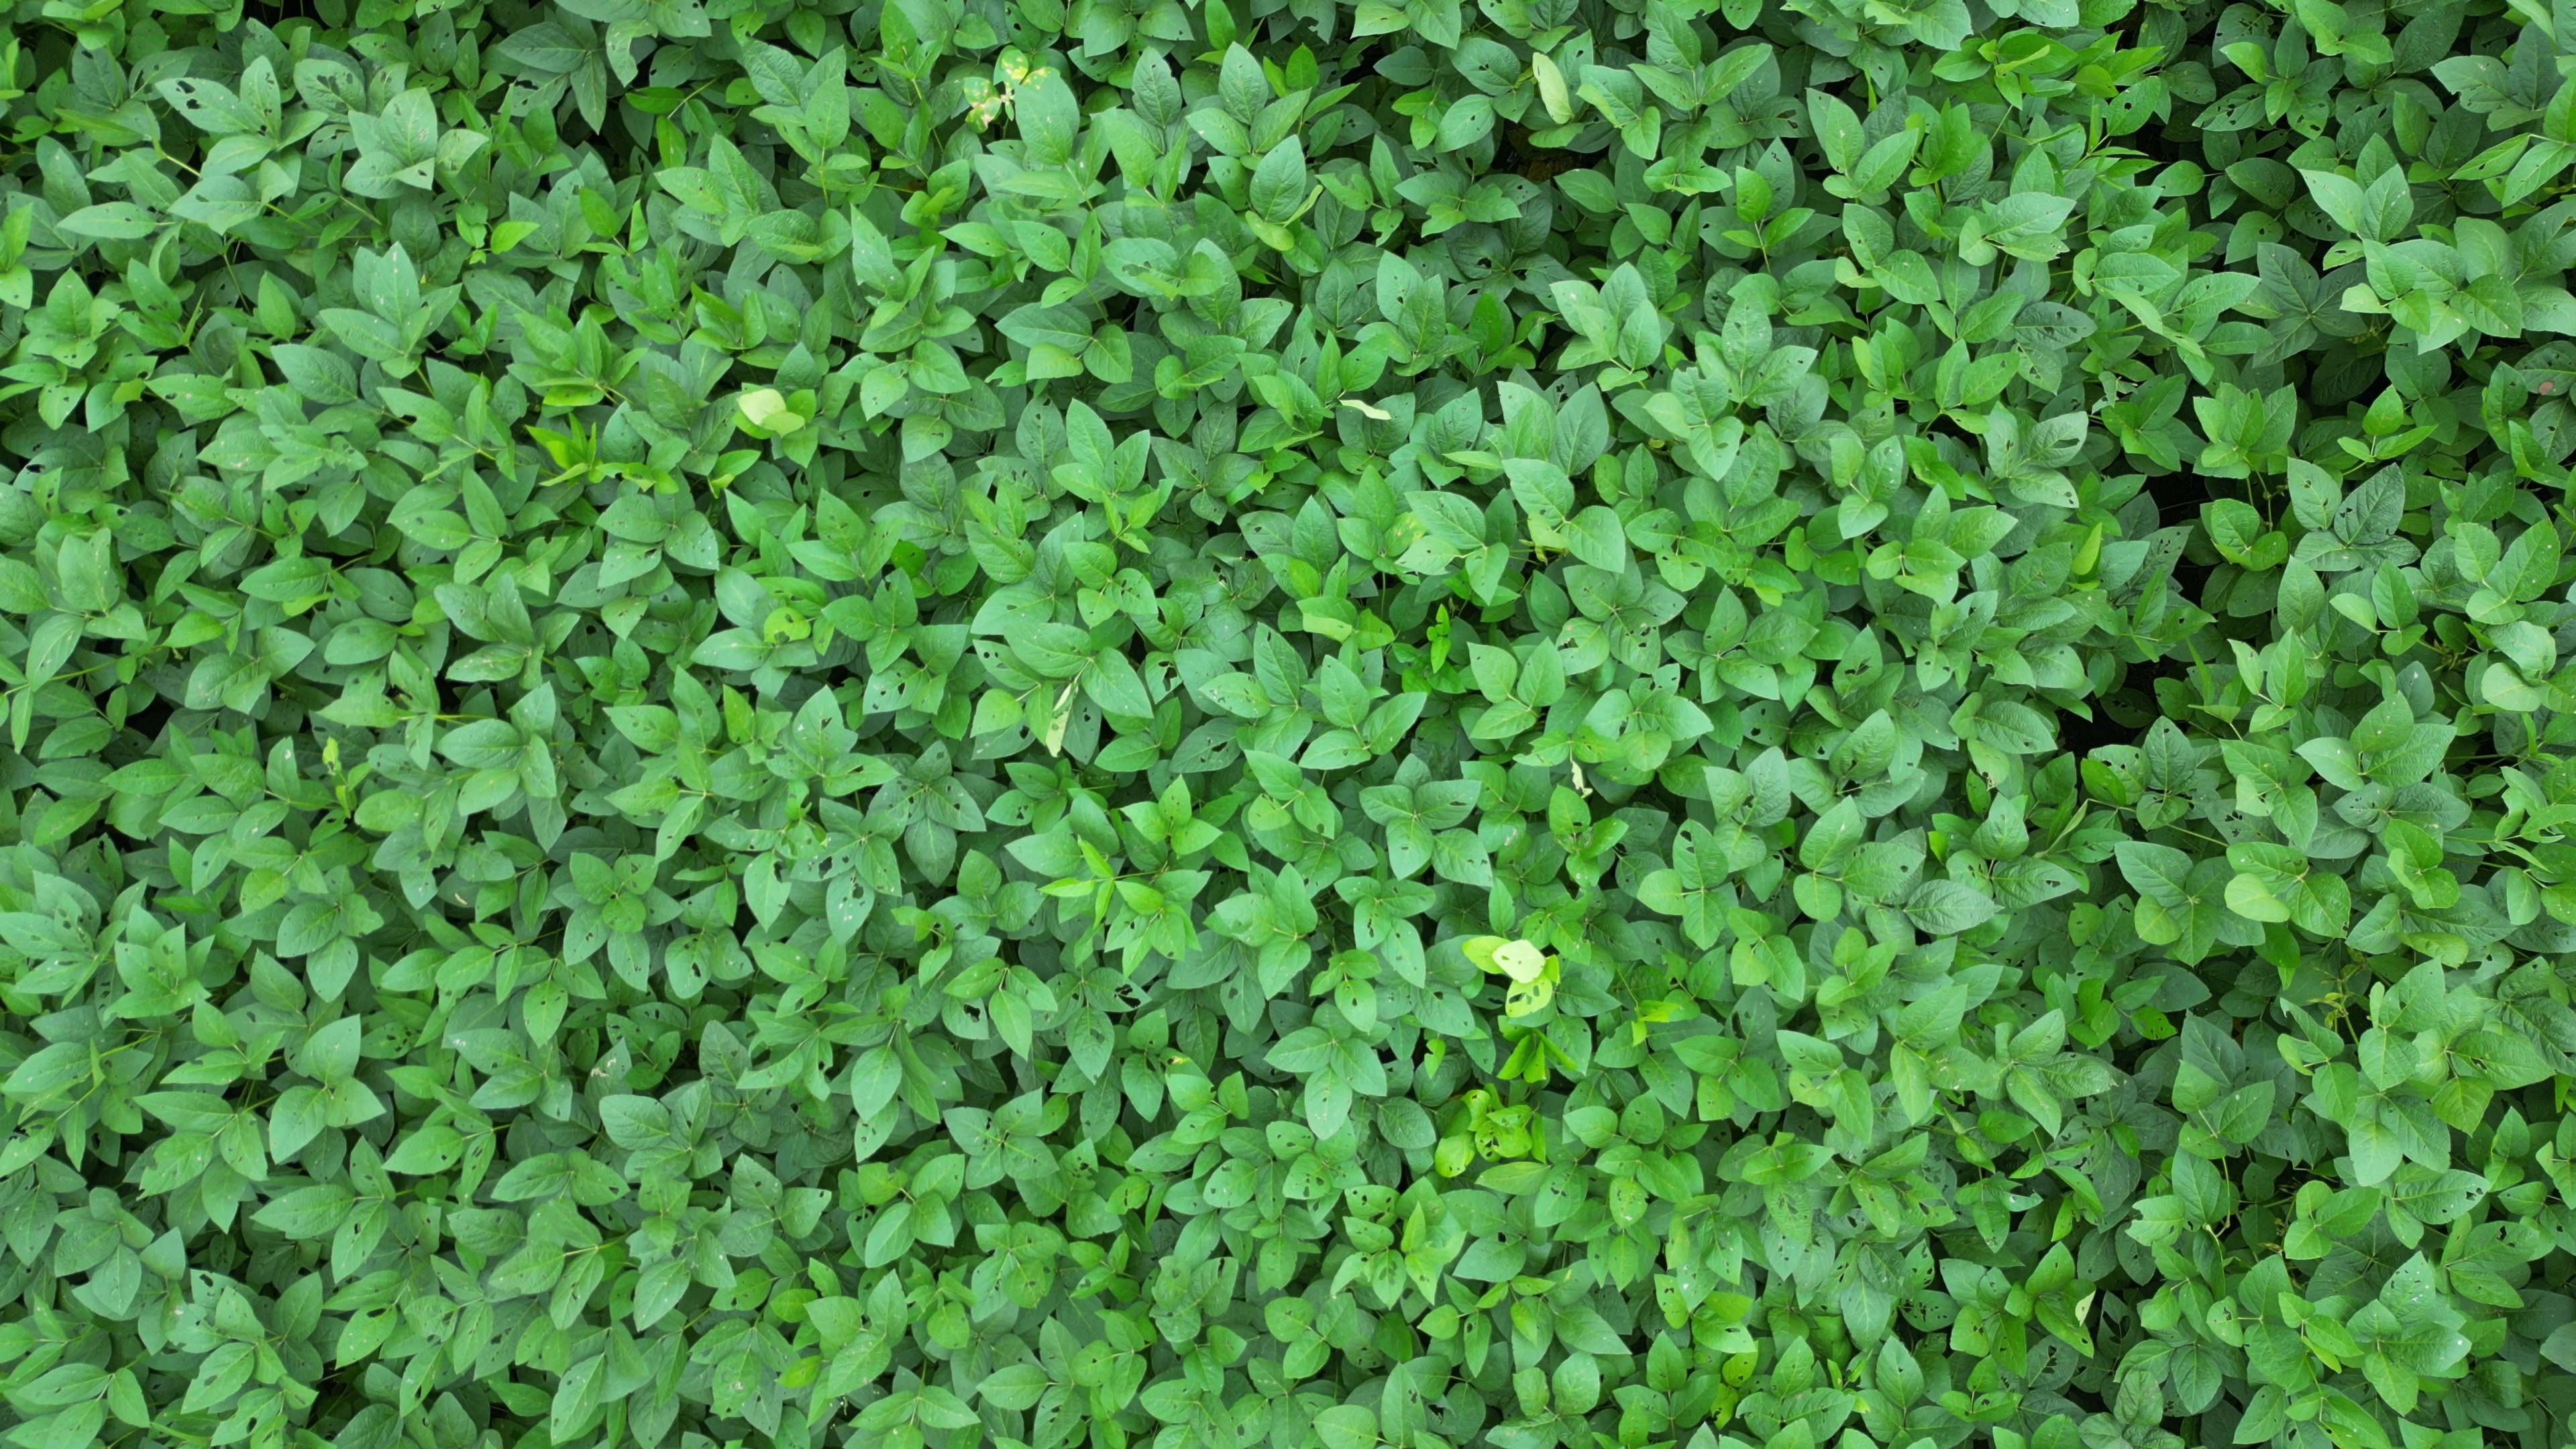
Label: Semilooper_Pest